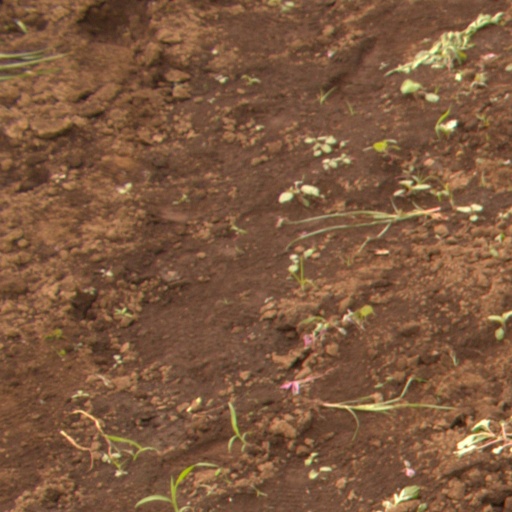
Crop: soybean